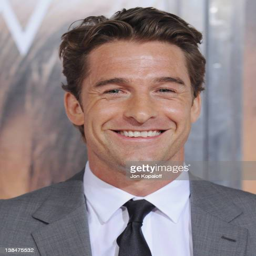
actor arrives at romance film